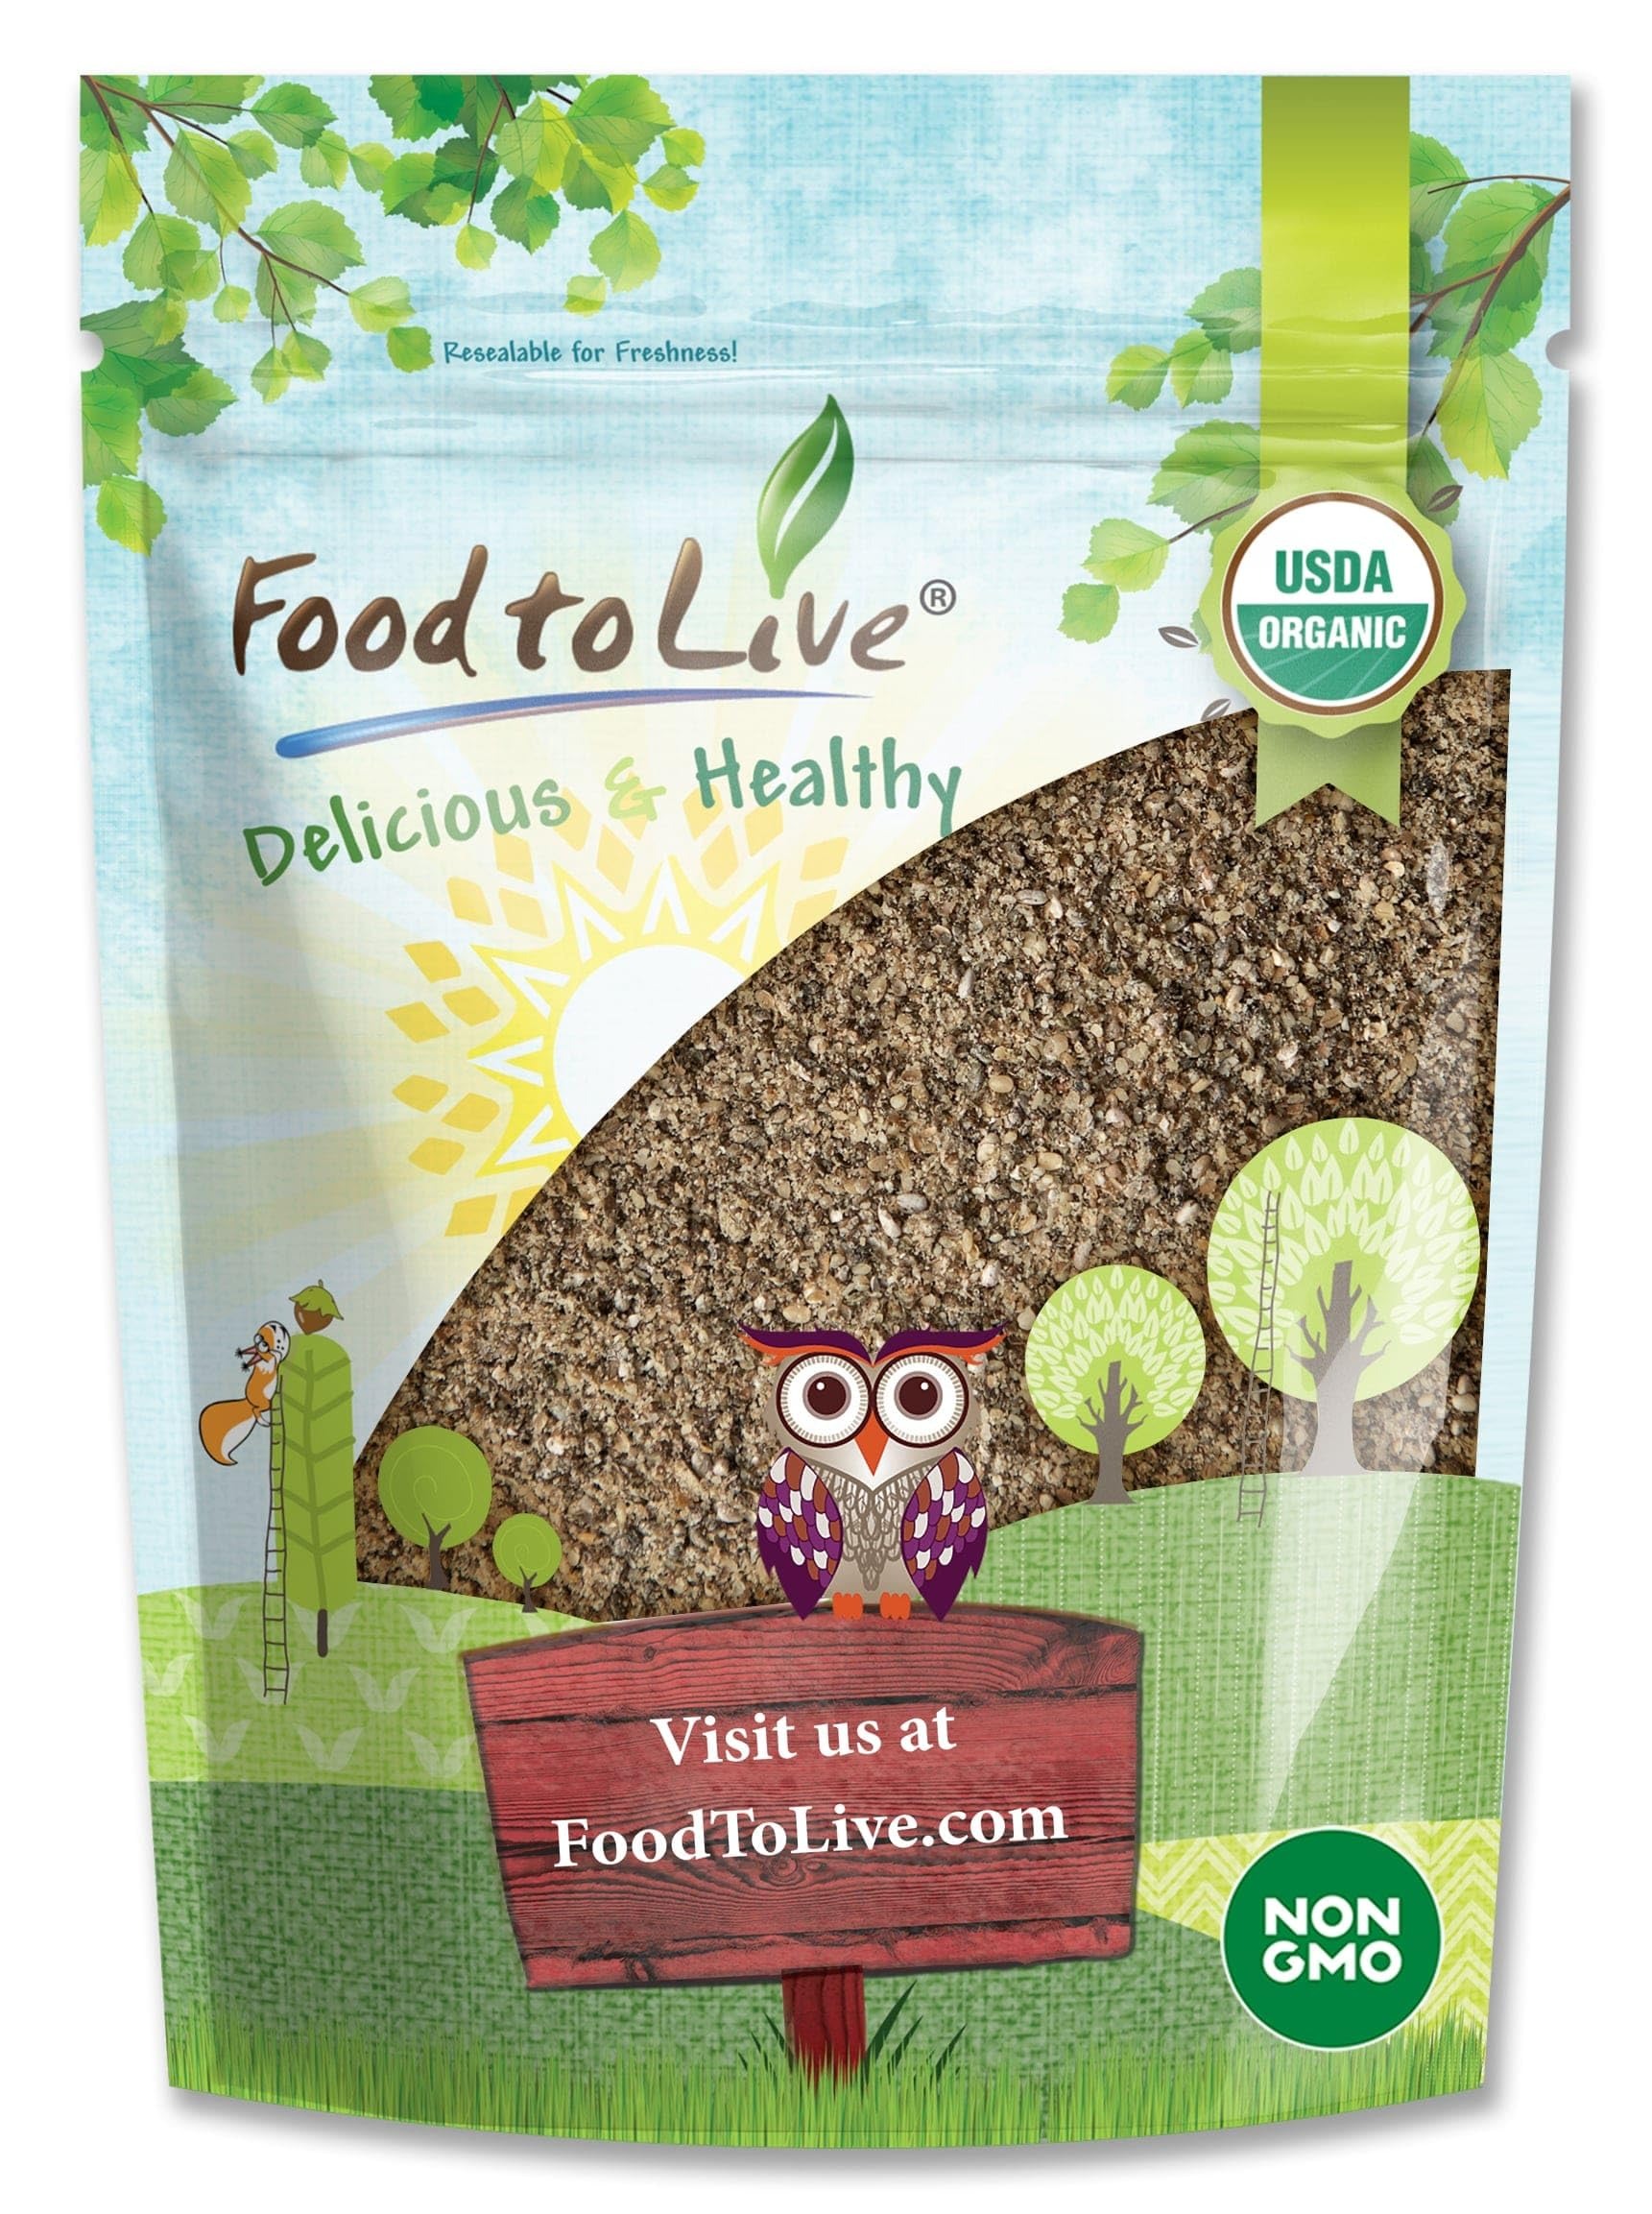
Item Name: Food to Live Organic Chia Seeds Powder, 12 Ounces – Non-GMO Meal, Ground Raw Chia Seeds, Cold Milled, Kosher, Vegan, Bulk. Rich in Omega-3, Fiber, Protein. Perfect for Baking, Salads, Smoothies.
Bullet Point 1: ✔️ ORGANIC: Food to Live Organic Chia Flour is safe and meets the highest quality standards.
Bullet Point 2: ✔️ RICH IN OMEGA 3: Organic Chia Flour is one of the best plant-based sources of essential omega 3 fatty acids.
Bullet Point 3: ✔️ NUTRITIOUS: Food to Live Organic Chia Flour contains vitamins and minerals.
Bullet Point 4: ✔️ DELICIOUS DESSERTS: Great for baking a variety of vegan cakes and cupcakes and can be added in smoothies, porridges.
Bullet Point 5: ✔️ GREAT FOR YOUR MEAL PLAN: Organic Chia Flour is full of fiber and nutrients, but low on calories.
Product Description: Organic Chia Flour this ground chia seeds. The flour contains a large amount of essential minerals, such as: Calcium, Potassium, Copper, Zinc, Manganese, Organic Chia Flour is low on calories: there is only 130 calories per ounce. Organic Chia Flour is very useful for athletes and vegans. The flour may used to make sports cocktails, because it contains fiber and protein. Organic Chia Flour retains all the useful properties of seeds, while it has a wider range of uses. It can be added to gluten-free mixtures, salads, smoothies, bakery, soups and sauces (for thickening). To maximize the shelf life of your Organic Chia Flour keep it in an airtight container.
Value: 12.0
Unit: Ounce

Price: 13.64